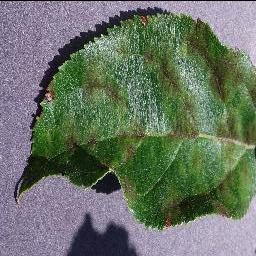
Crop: apple
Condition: scab